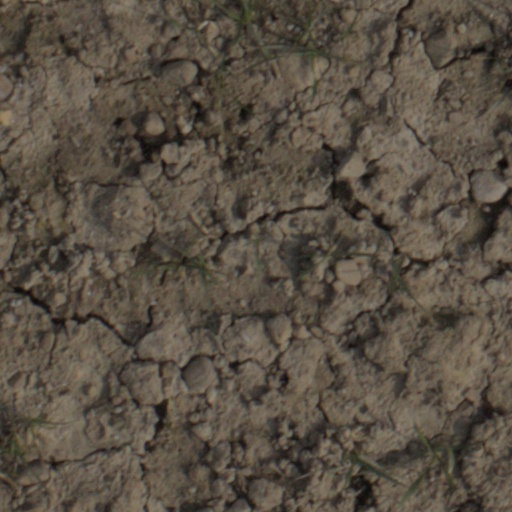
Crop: wheat